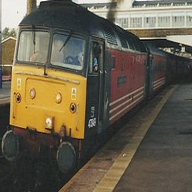
Vehicle type: Trains